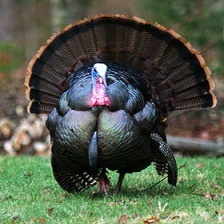
Species: WILD TURKEY
Scientific name: MELEAGRIS GALLOPAVO